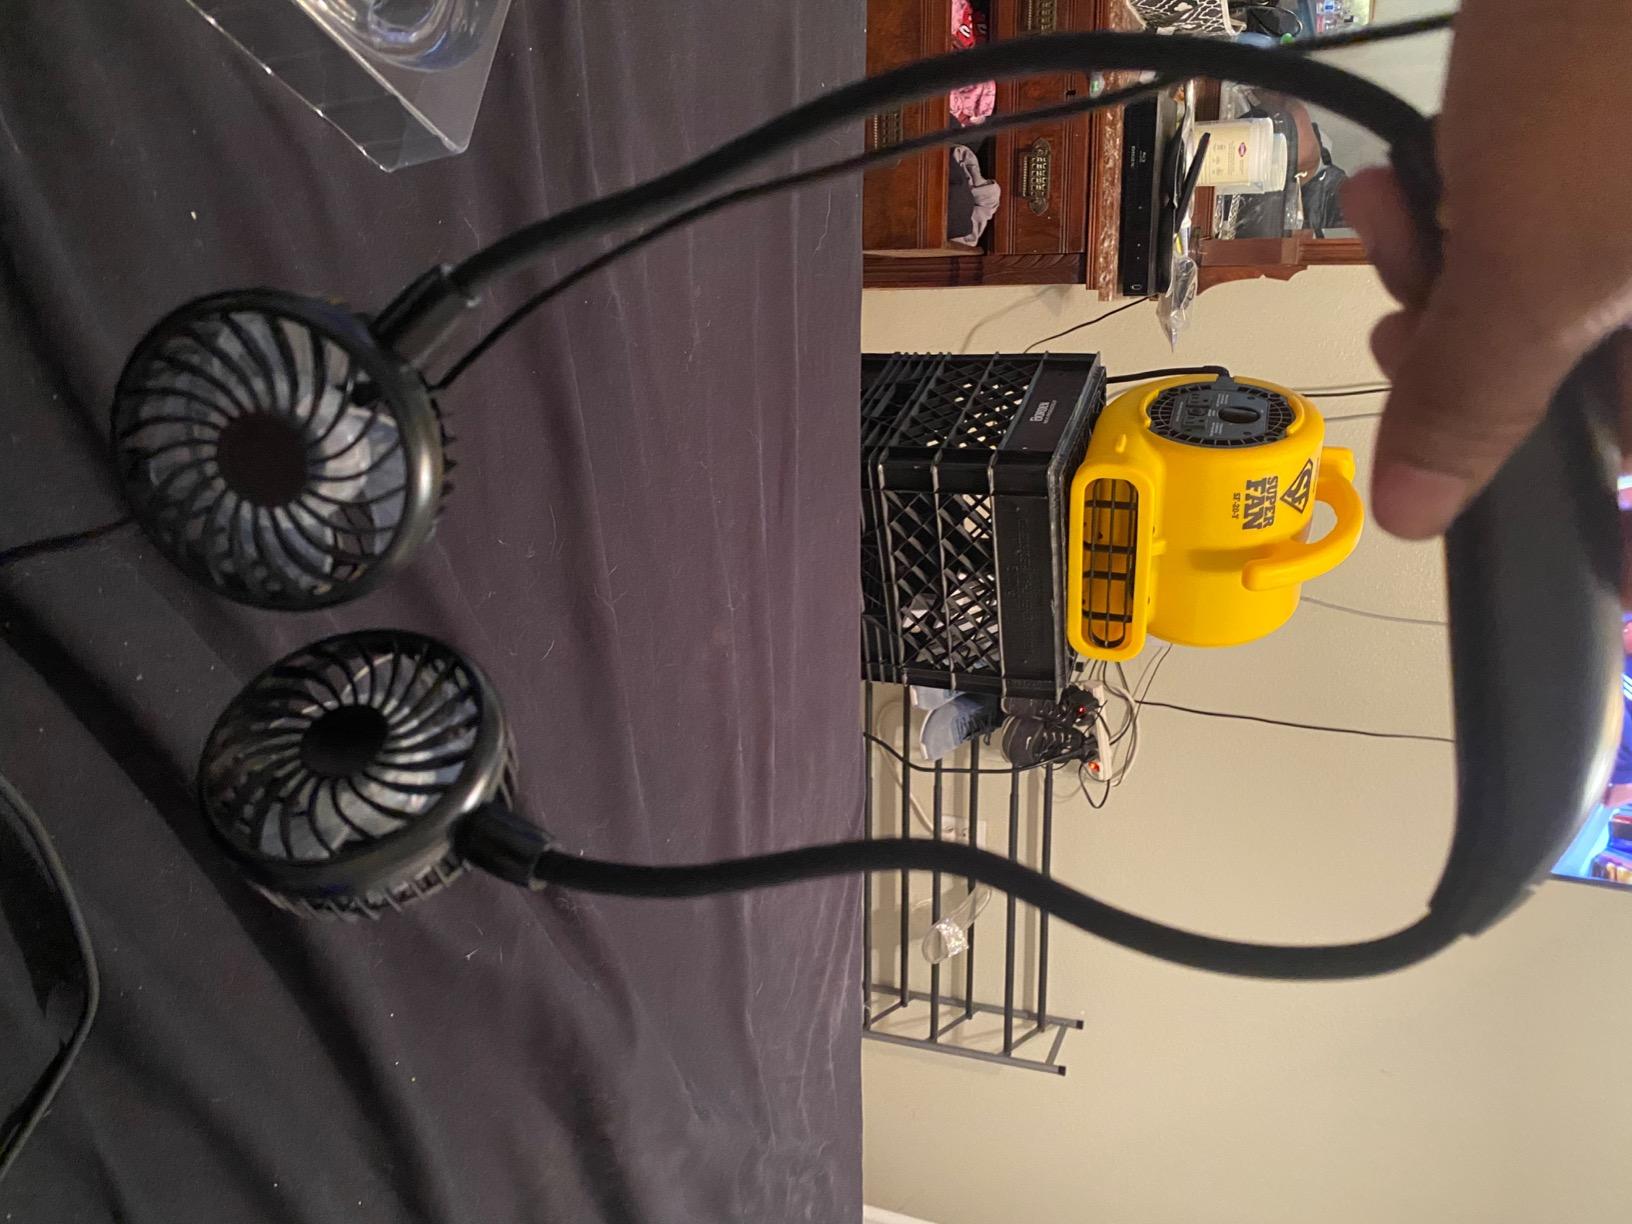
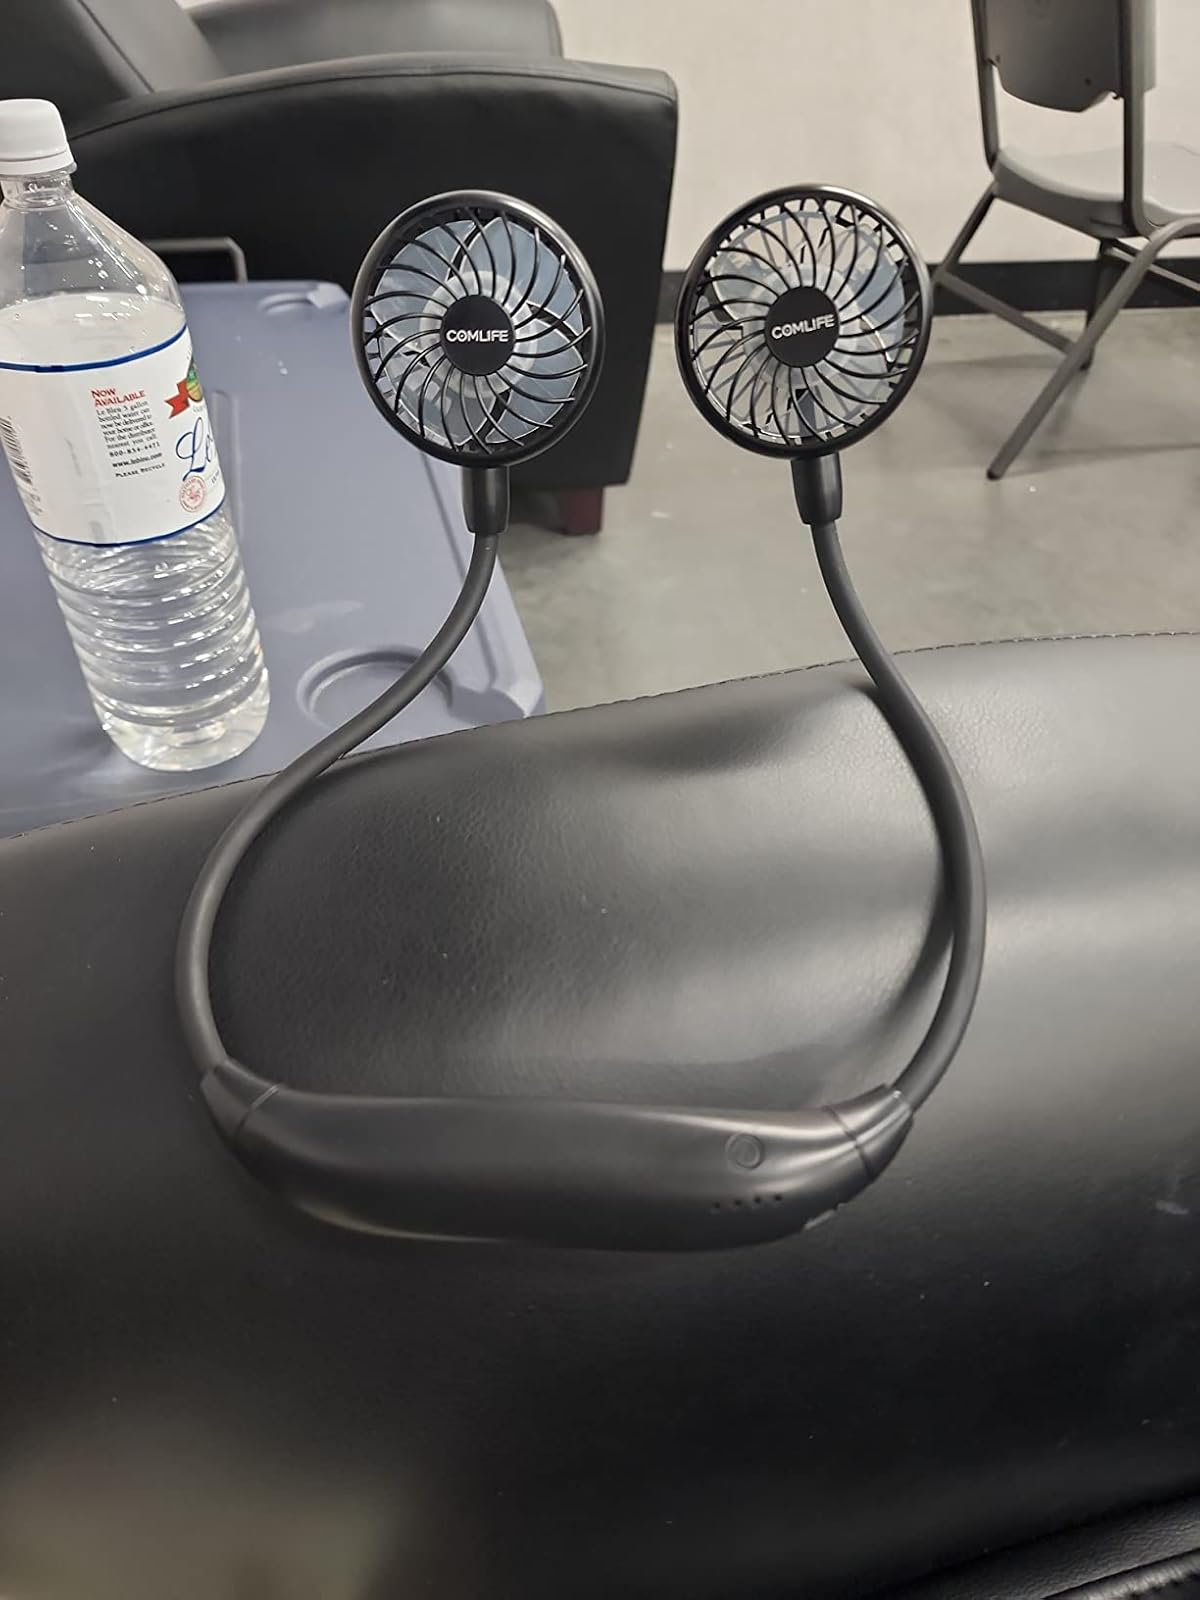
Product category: fan
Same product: yes